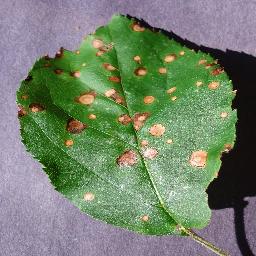
Label: Apple___Black_rot